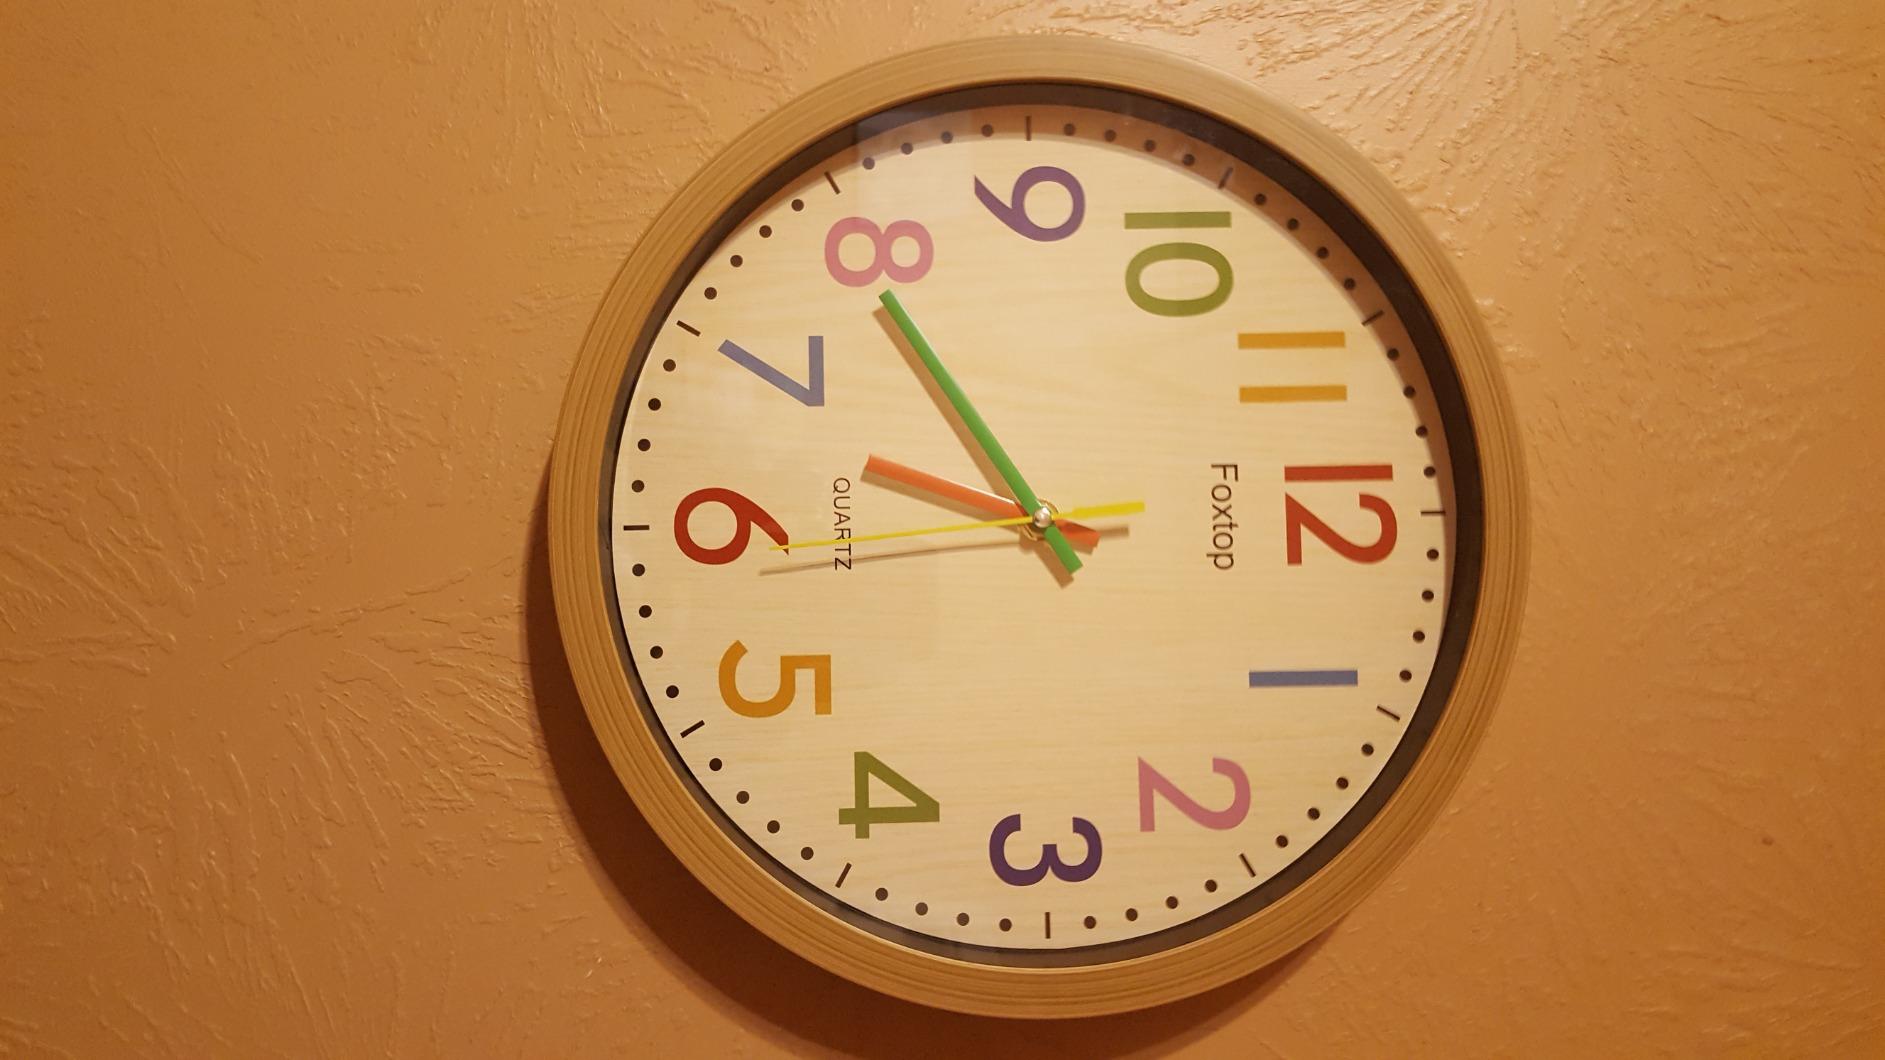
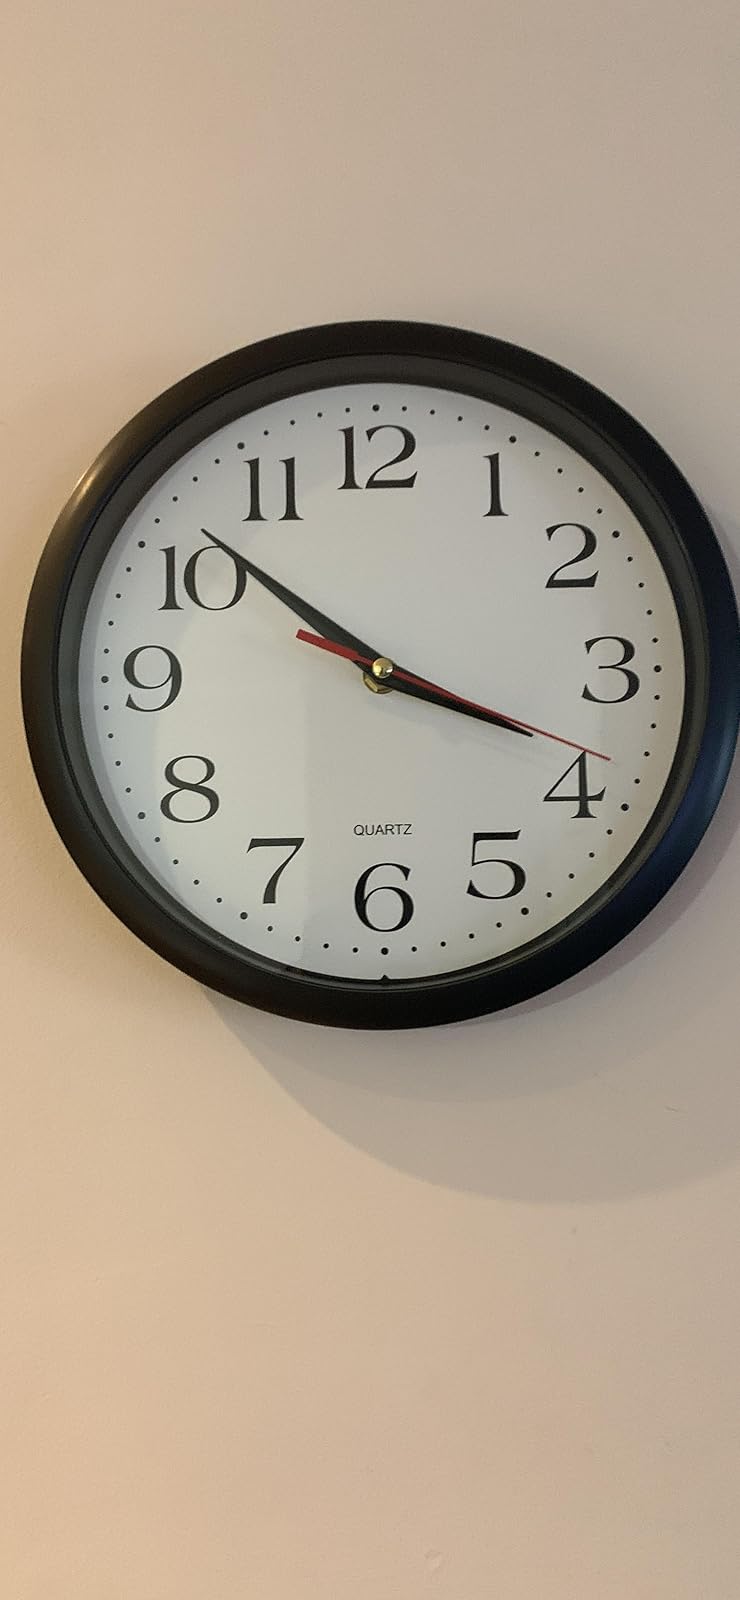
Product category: clock
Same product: no